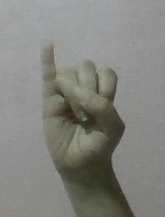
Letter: meem